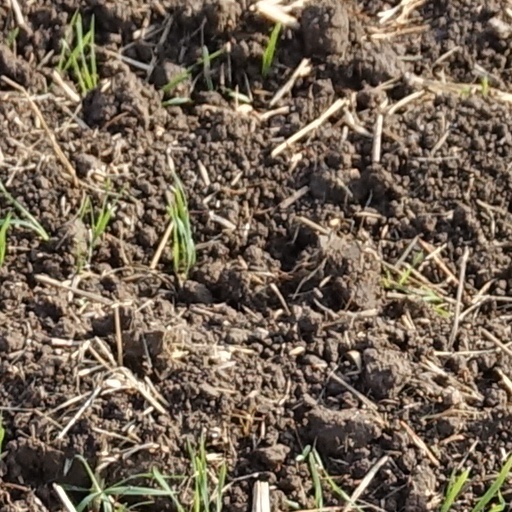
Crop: wheat